Mowag Duro

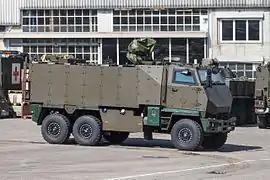
A DURO IIIO of the Swiss Army

The DURO III is available as a 4x4, 6x6, and an armoured 6x6 with modular shelter.